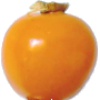
Label: Physalis 1